Henry M. Jackson Wilderness

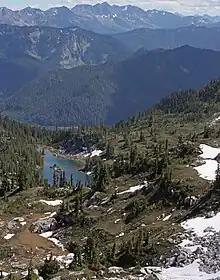
Minotaur Lake,

The Henry M. Jackson Wilderness is a designated wilderness area in the state of Washington, United States. The area lies adjacent to the southwest corner of the Glacier Peak Wilderness, northwest of Stevens Pass on U.S. Highway 2 and northeast of the town of Skykomish, Washington. Wild Sky Wilderness is located immediately southwest of the Henry M. Jackson Wilderness. While the wilderness straddles the Cascade Mountain Range, most of it is in the westside ecotype. The wilderness lies in parts of Snoqualmie, Mount Baker, and Wenatchee national forests.